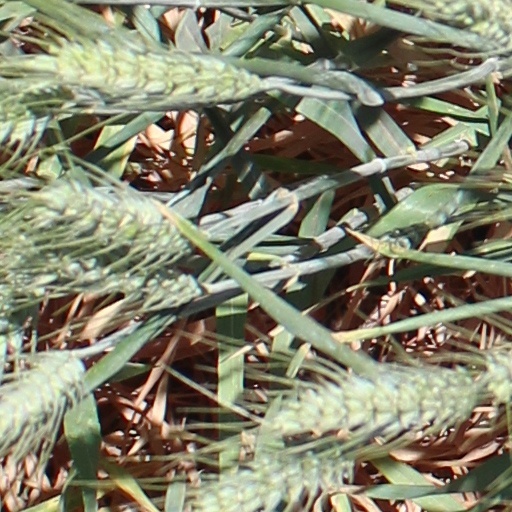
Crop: wheat